Ichinoe Station

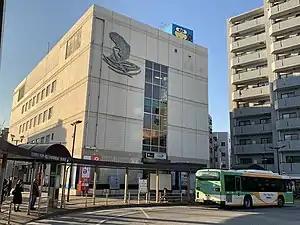
Ichinoe Station building

is a railway station in Edogawa City, Tokyo, Japan. Its station number is S-18. The station opened on 14 September 1986.